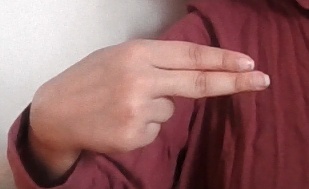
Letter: ain